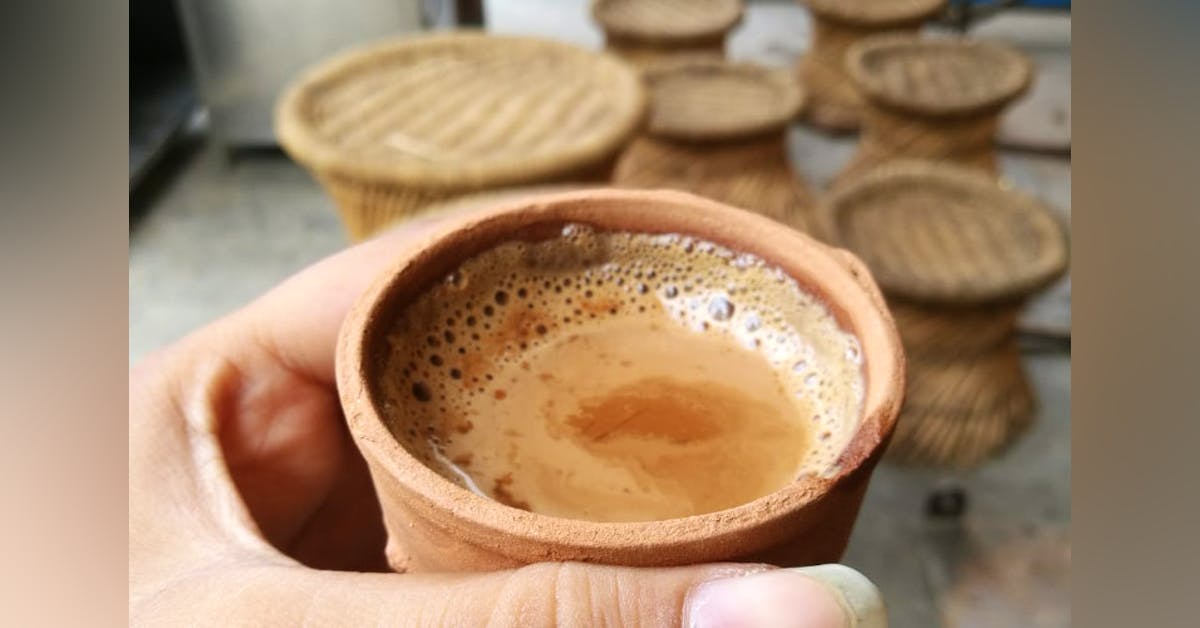
Dish: chai